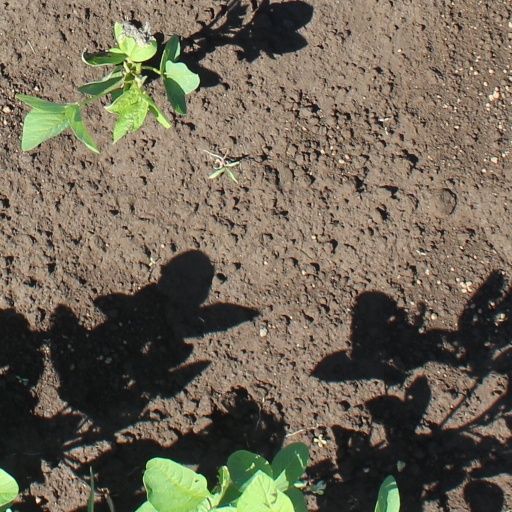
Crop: soybean